Boeing 787 Dreamliner

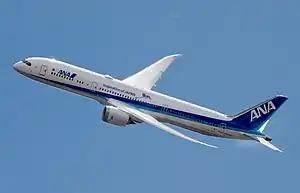
A Boeing 787-9 Dreamliner, the midsize and most common variant, of All Nippon Airways, the first and largest 787 operator

The Boeing 787 Dreamliner is an American wide-body airliner developed and manufactured by Boeing Commercial Airplanes.